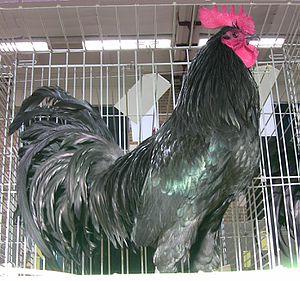
Les poules au long chant sont des races de poules élevées pour la durée et la beauté du chant des coqs. Ces races se trouvent en Asie, mais aussi en Europe. Dans beaucoup de pays se tiennent des concours de chants de coqs.